Media in Toronto

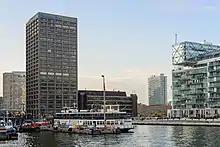
One Yonge Street from the Toronto Harbour. The building serves as the headquarters for the "Toronto Star", the highest-circulating local newspaper in Canada.

Metroland Media Group is a subsidiary of Torstar Corporation which publishes the "Toronto Star". Metroland publishes a series of weekly neighbourhood papers, some of which previously printed two or three times a week. They are distributed free of charge and have captured a large portion of the neighbourhood advertising flyer market. These newspapers are: "Bloor West Villager, City Centre Mirror, East York/Beach Mirror, Etobicoke Guardian, North York Mirror, Parkdale-Liberty Villager, Scarborough Mirror" and "York Guardian".